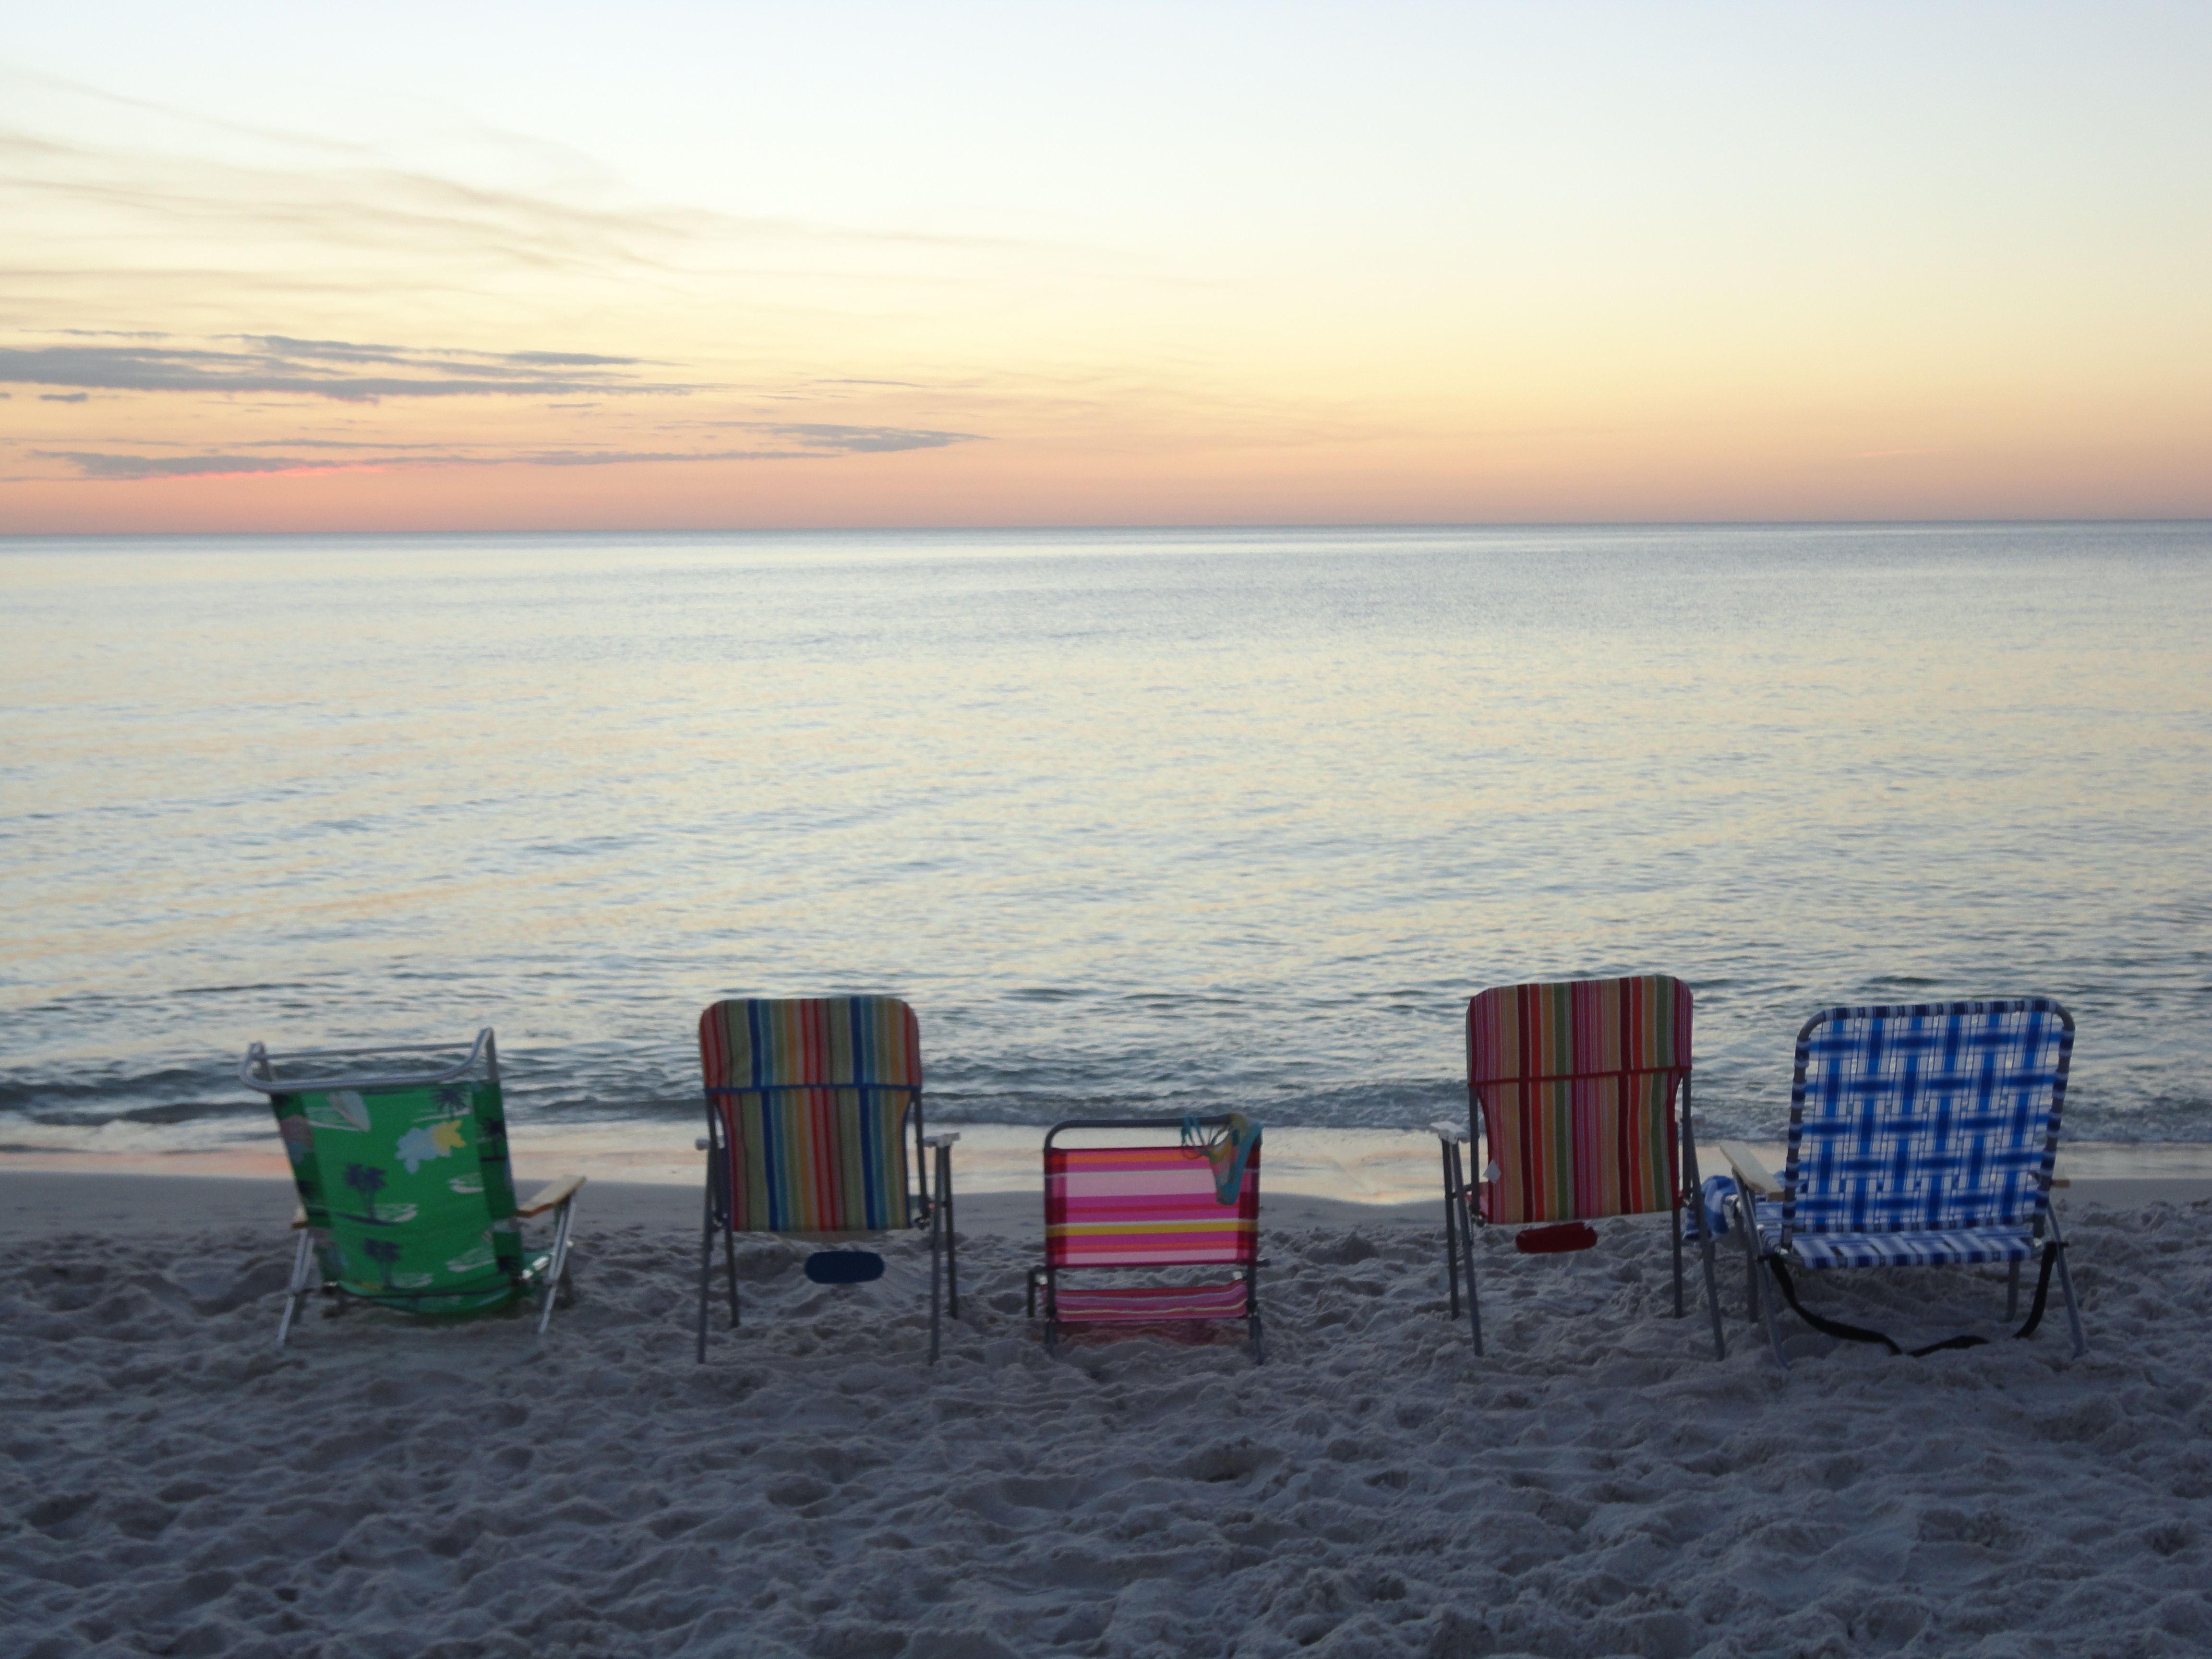
beach, sea, coast, sand, ocean, horizon, sky, sunrise, sunset, morning, shore, wave, dawn, vacation, dusk, evening, bay, body of water, florida, naples, beeps